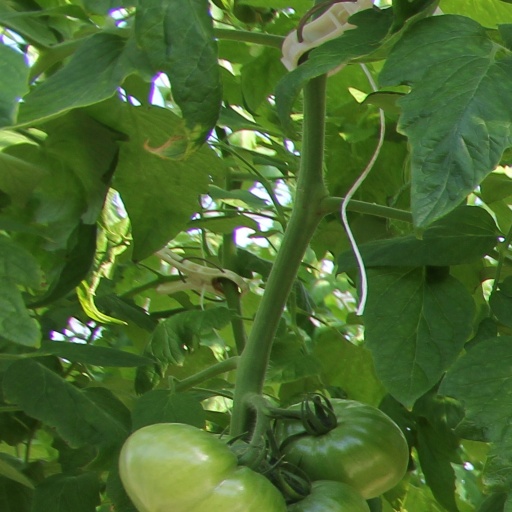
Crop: tomato